Italy–Japan relations

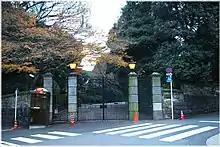
Embassy of Italy in Tokyo

During the 19th century, Italy and Japan experienced similar historical periods, characterised by huge changes in their political and social structure. Italy achieved national unity in 1861 during the period known as the Risorgimento, while Japan saw the end of the Bakufu system and the beginning in 1868 of a process of profound modernization along Western lines that came to be known as the Meiji Restoration.